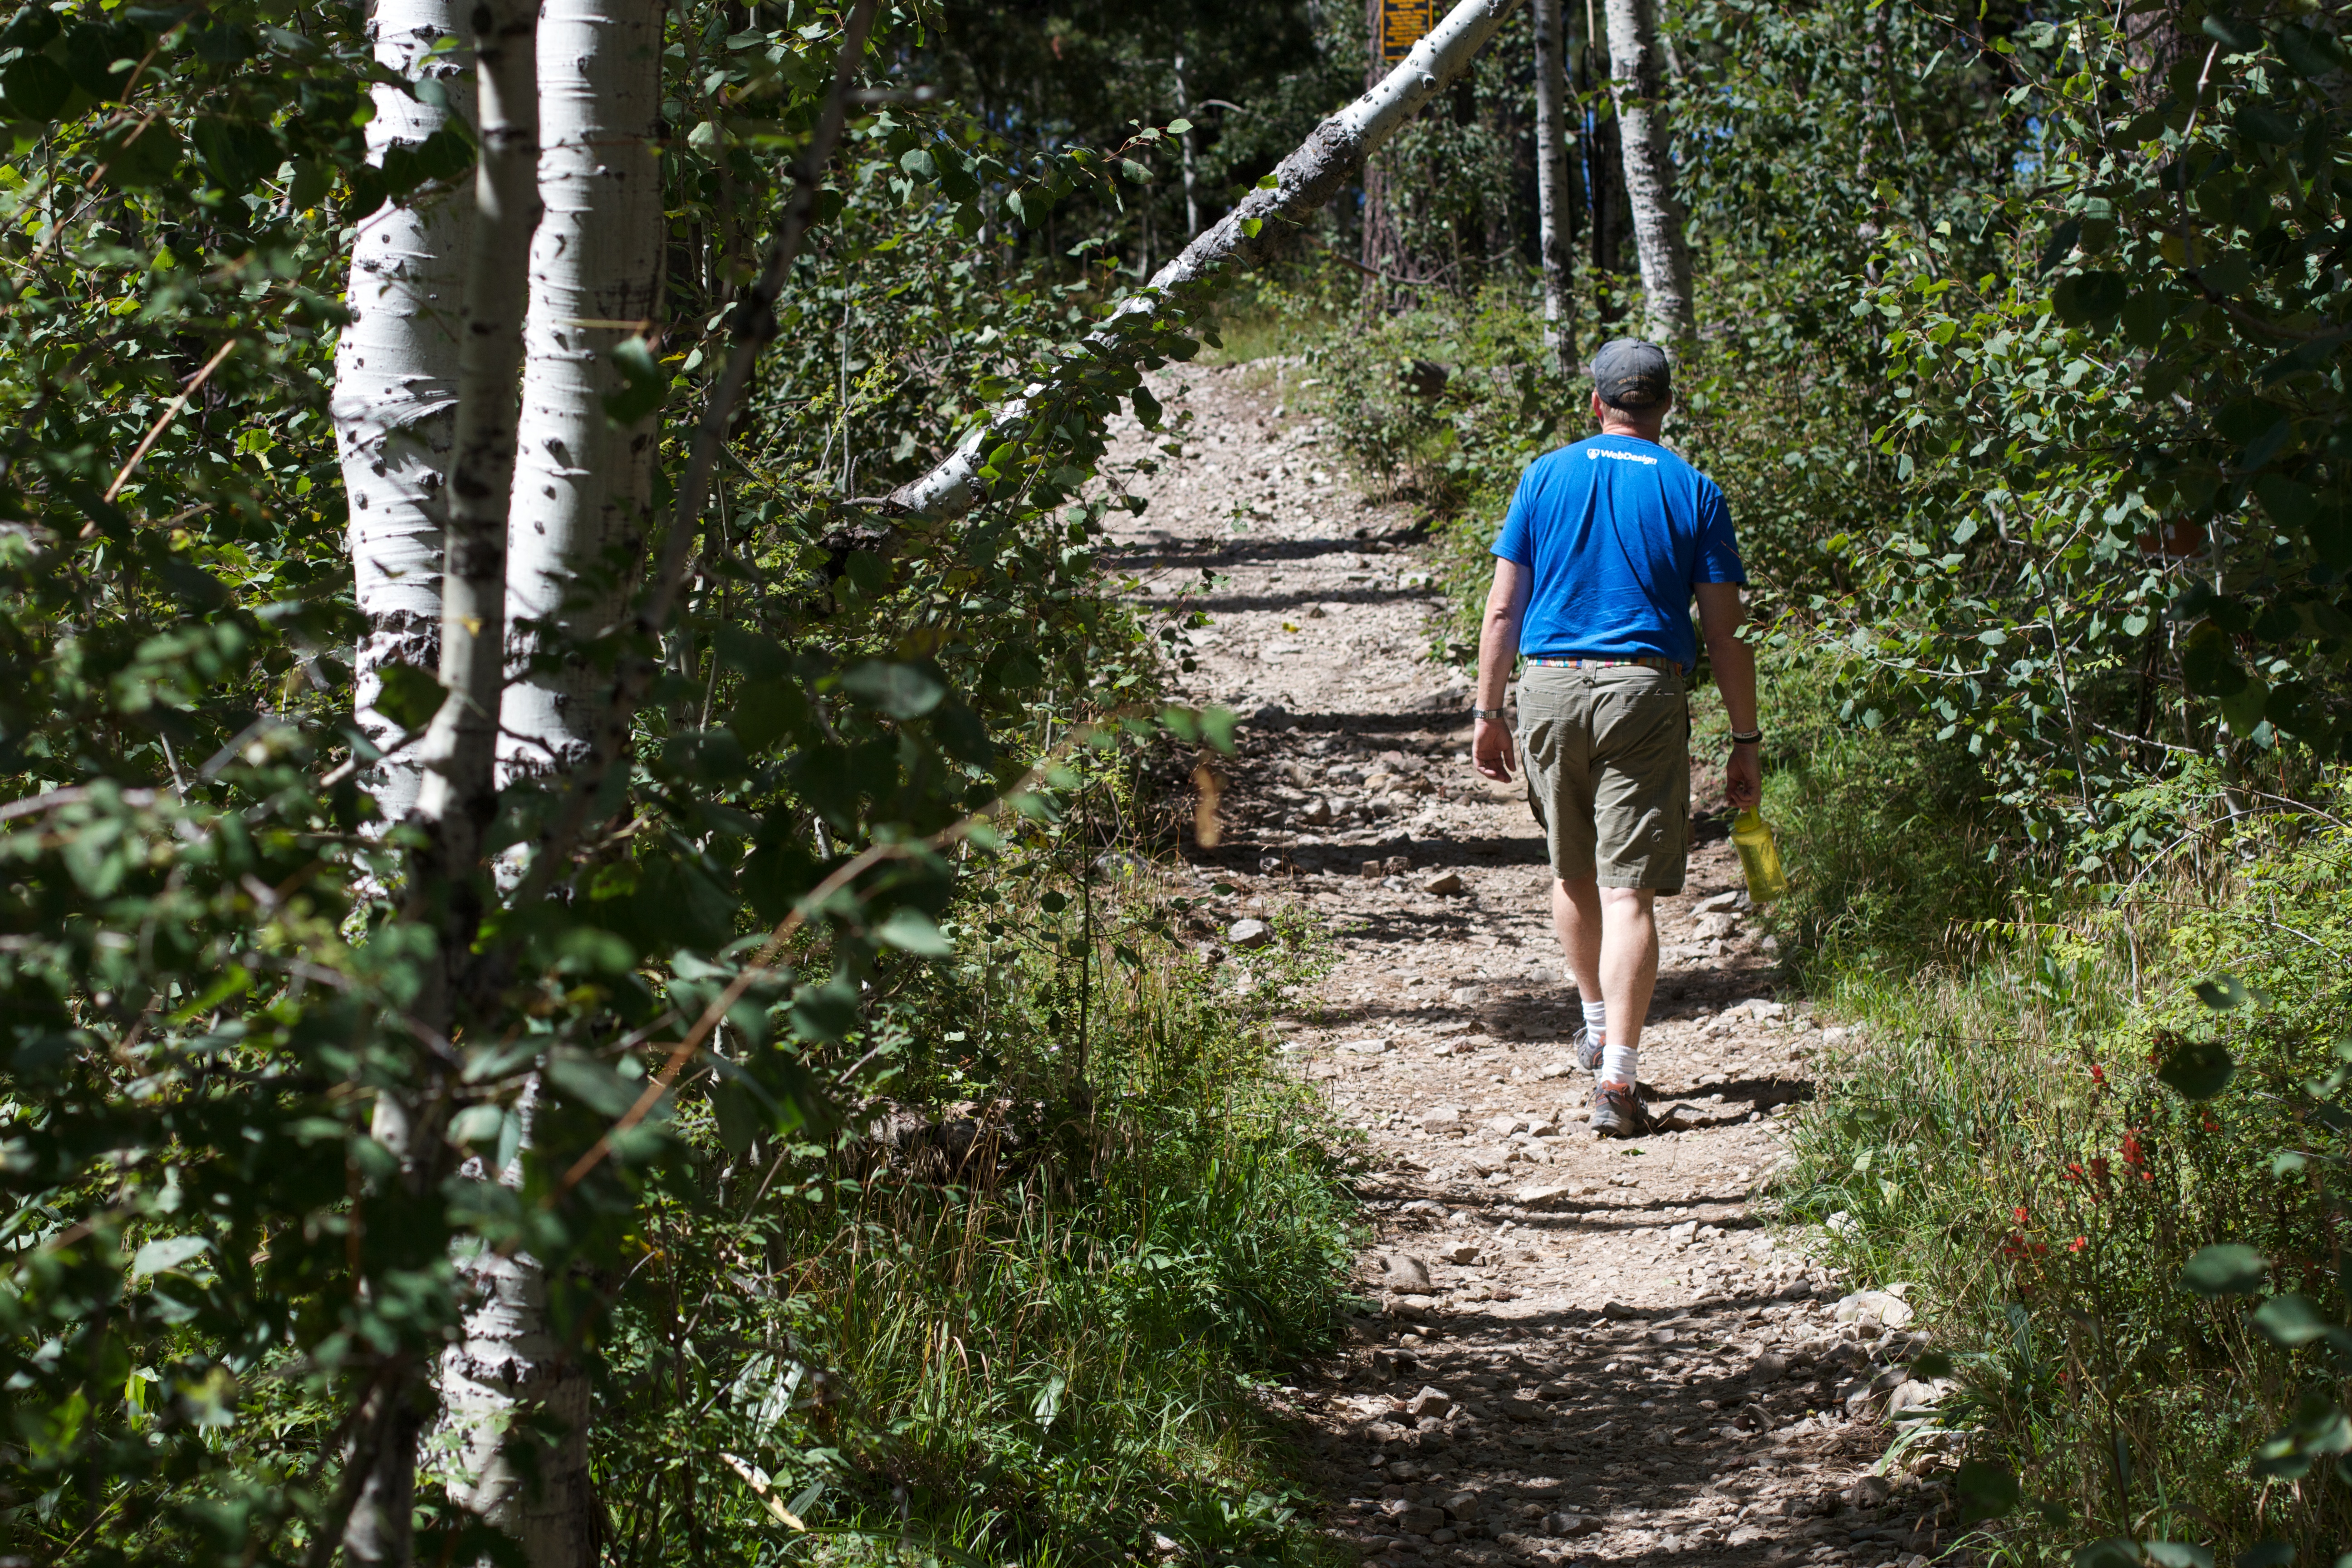
tree, forest, walking, hiking, trail, adventure, ridge, mountain bike, sports, woodland, mountain biking